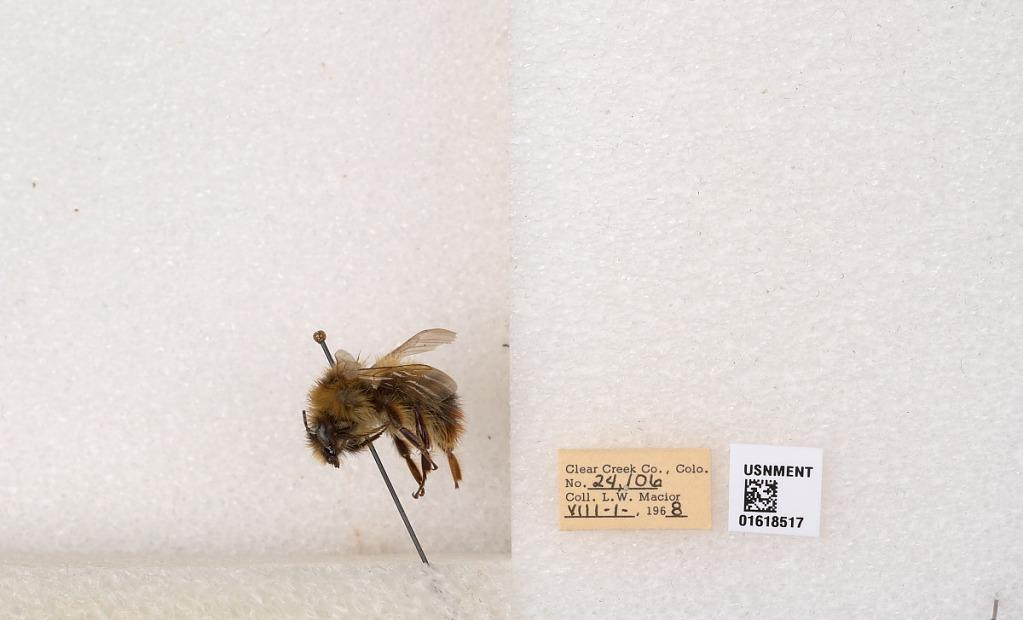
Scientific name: Bombus kirbyellus
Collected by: L. Macior
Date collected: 1968-8-1
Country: United States
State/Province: Colorado
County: Clear Creek
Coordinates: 39.6891, -105.644